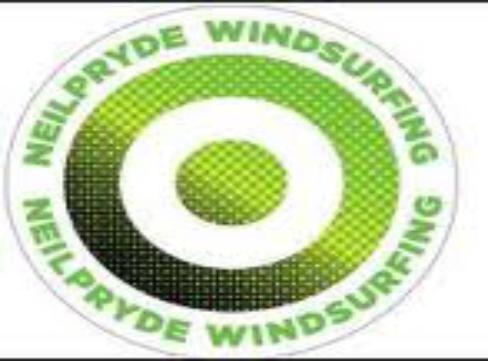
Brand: neil pryde-2
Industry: Sports